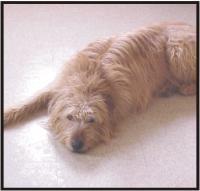
otterhound